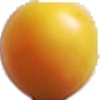
Label: cherry_wax_yellow